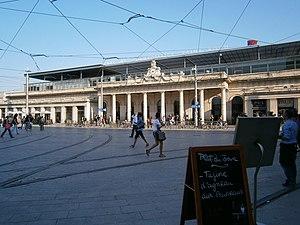
Gare de Montpellier-Saint-Roch (34)
Cet article recense les gares ferroviaires françaises classées ou inscrites au titre des monuments historiques.